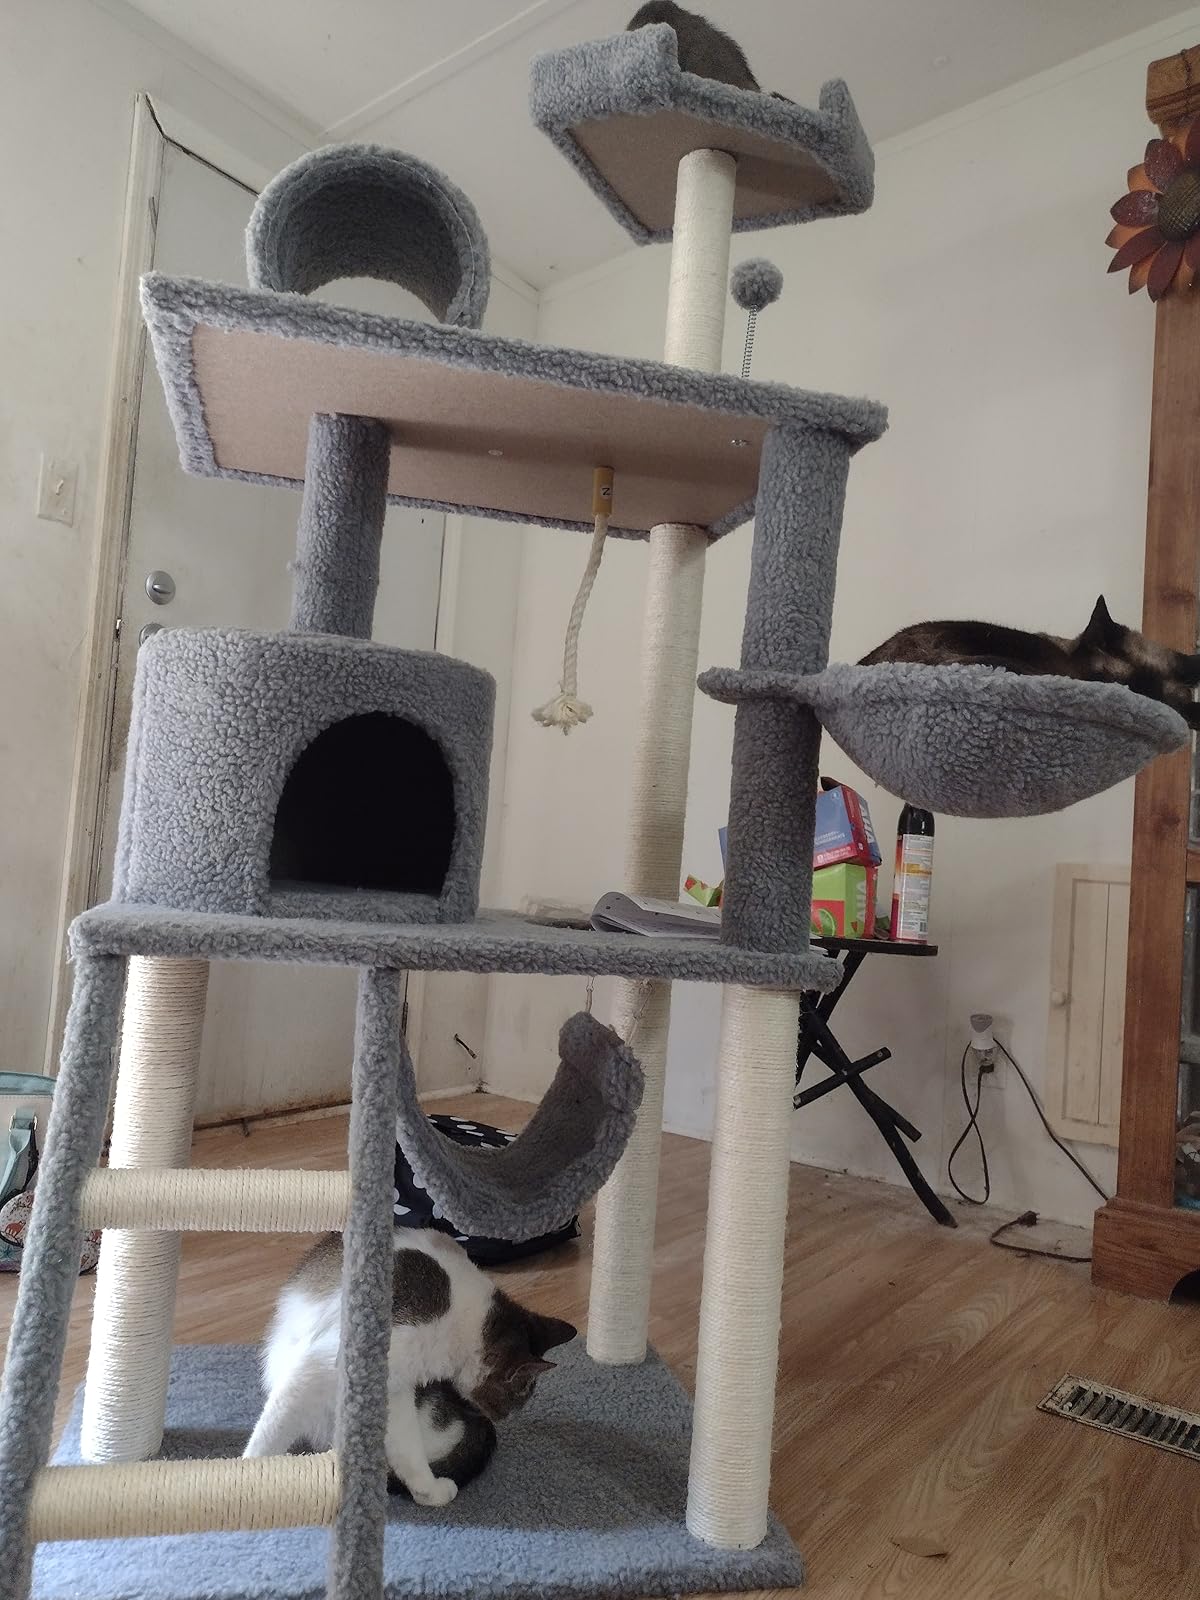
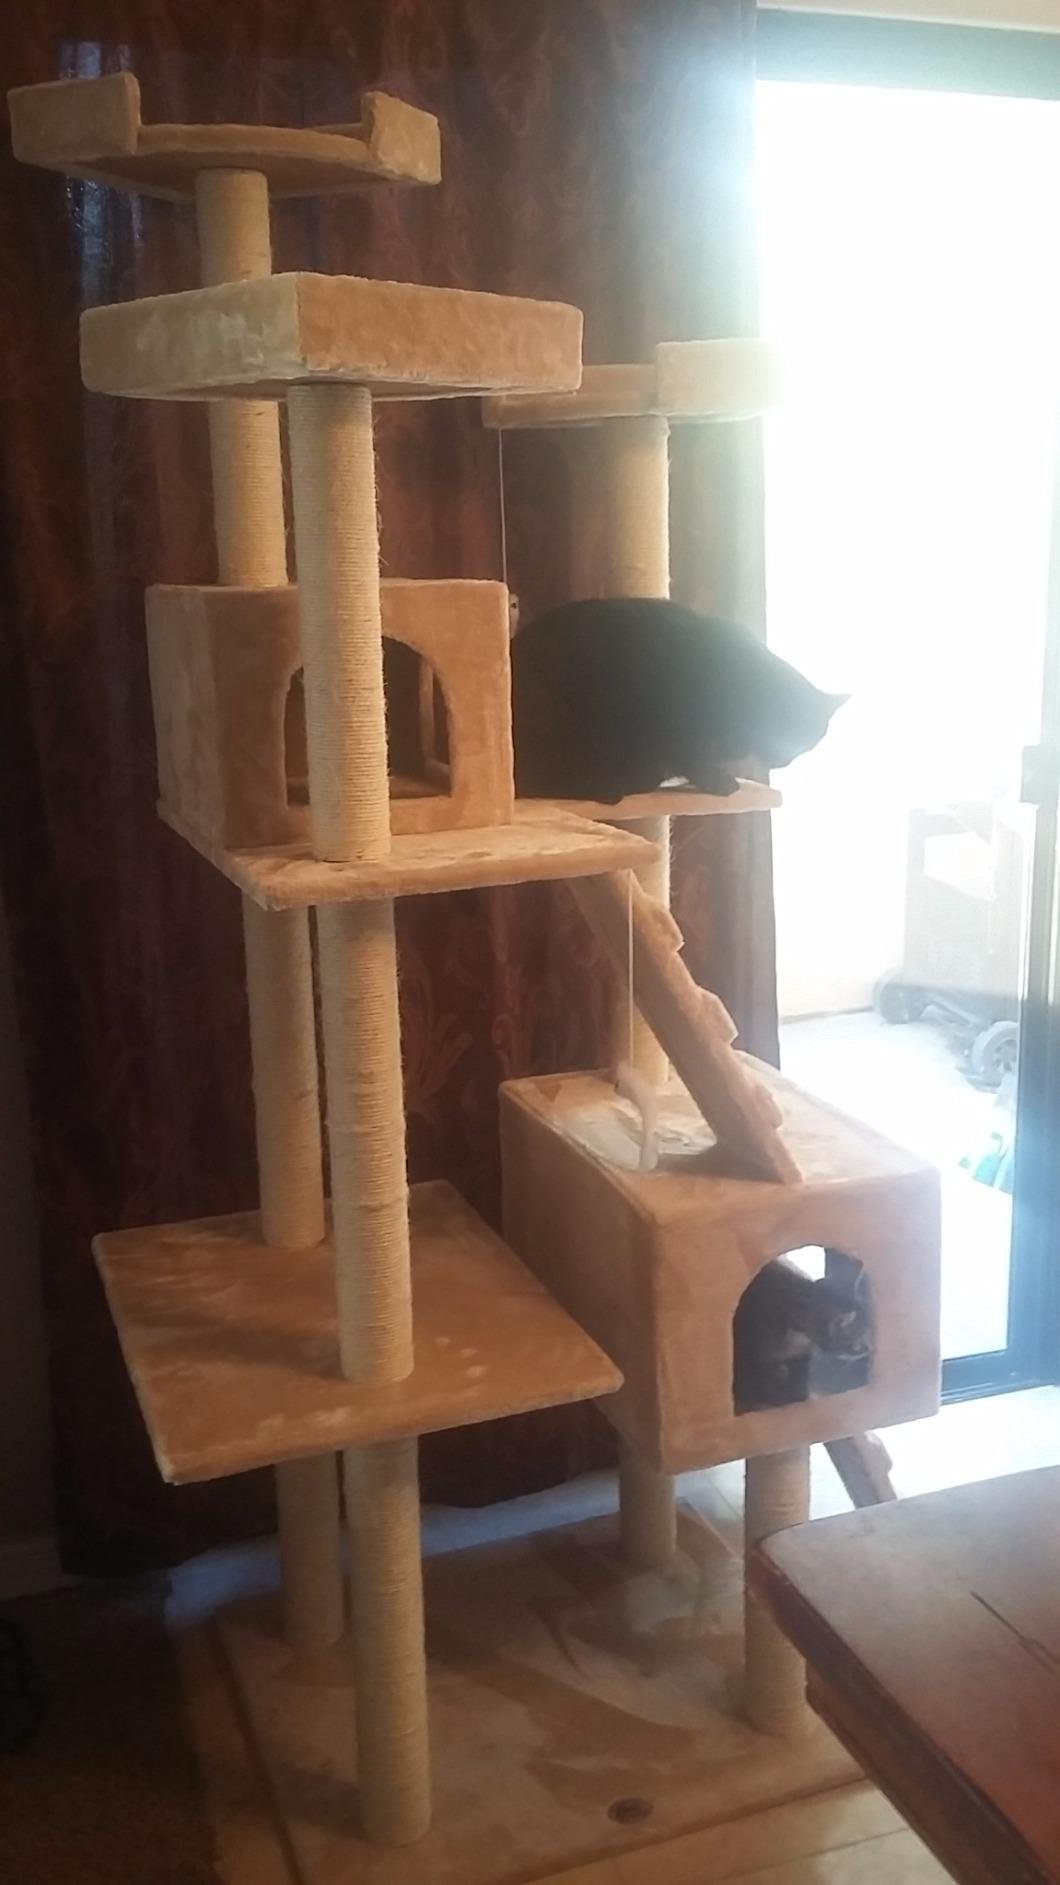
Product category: items_cat tree
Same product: no